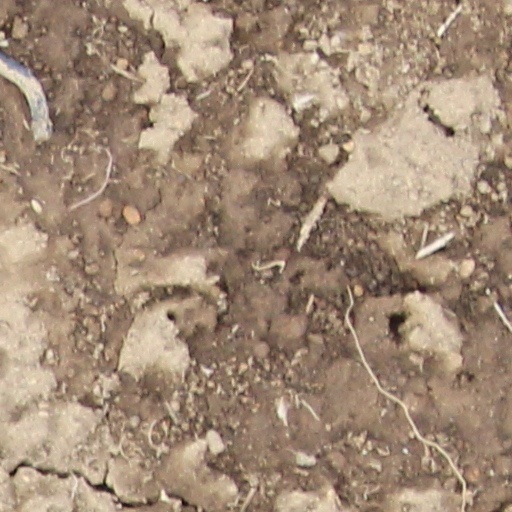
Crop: wheat